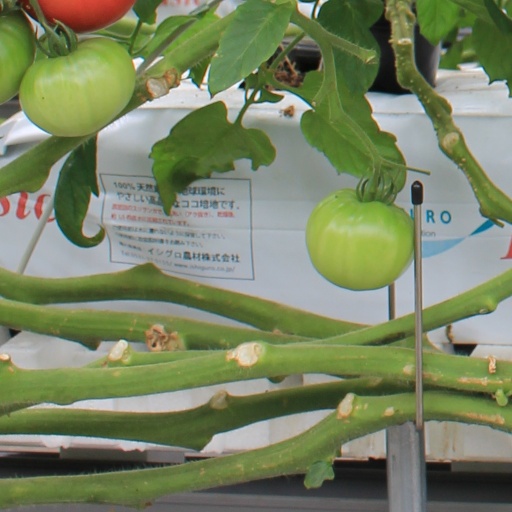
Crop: tomato